Kenai Peninsula Borough, Alaska

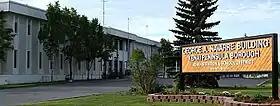
The George A. Navarre Building on Binkley Street in downtown Soldotna serves as the administrative headquarters for the borough and its school district. Navarre moved to Kenai in 1957, owned and operated a variety of Kenai-based businesses, and was the borough's mayor from 1966 to 1972. His son, Mike Navarre, was mayor from 1996 to 1999 and 2011 to 2017.

The school district for the whole borough is Kenai Peninsula Borough School District.